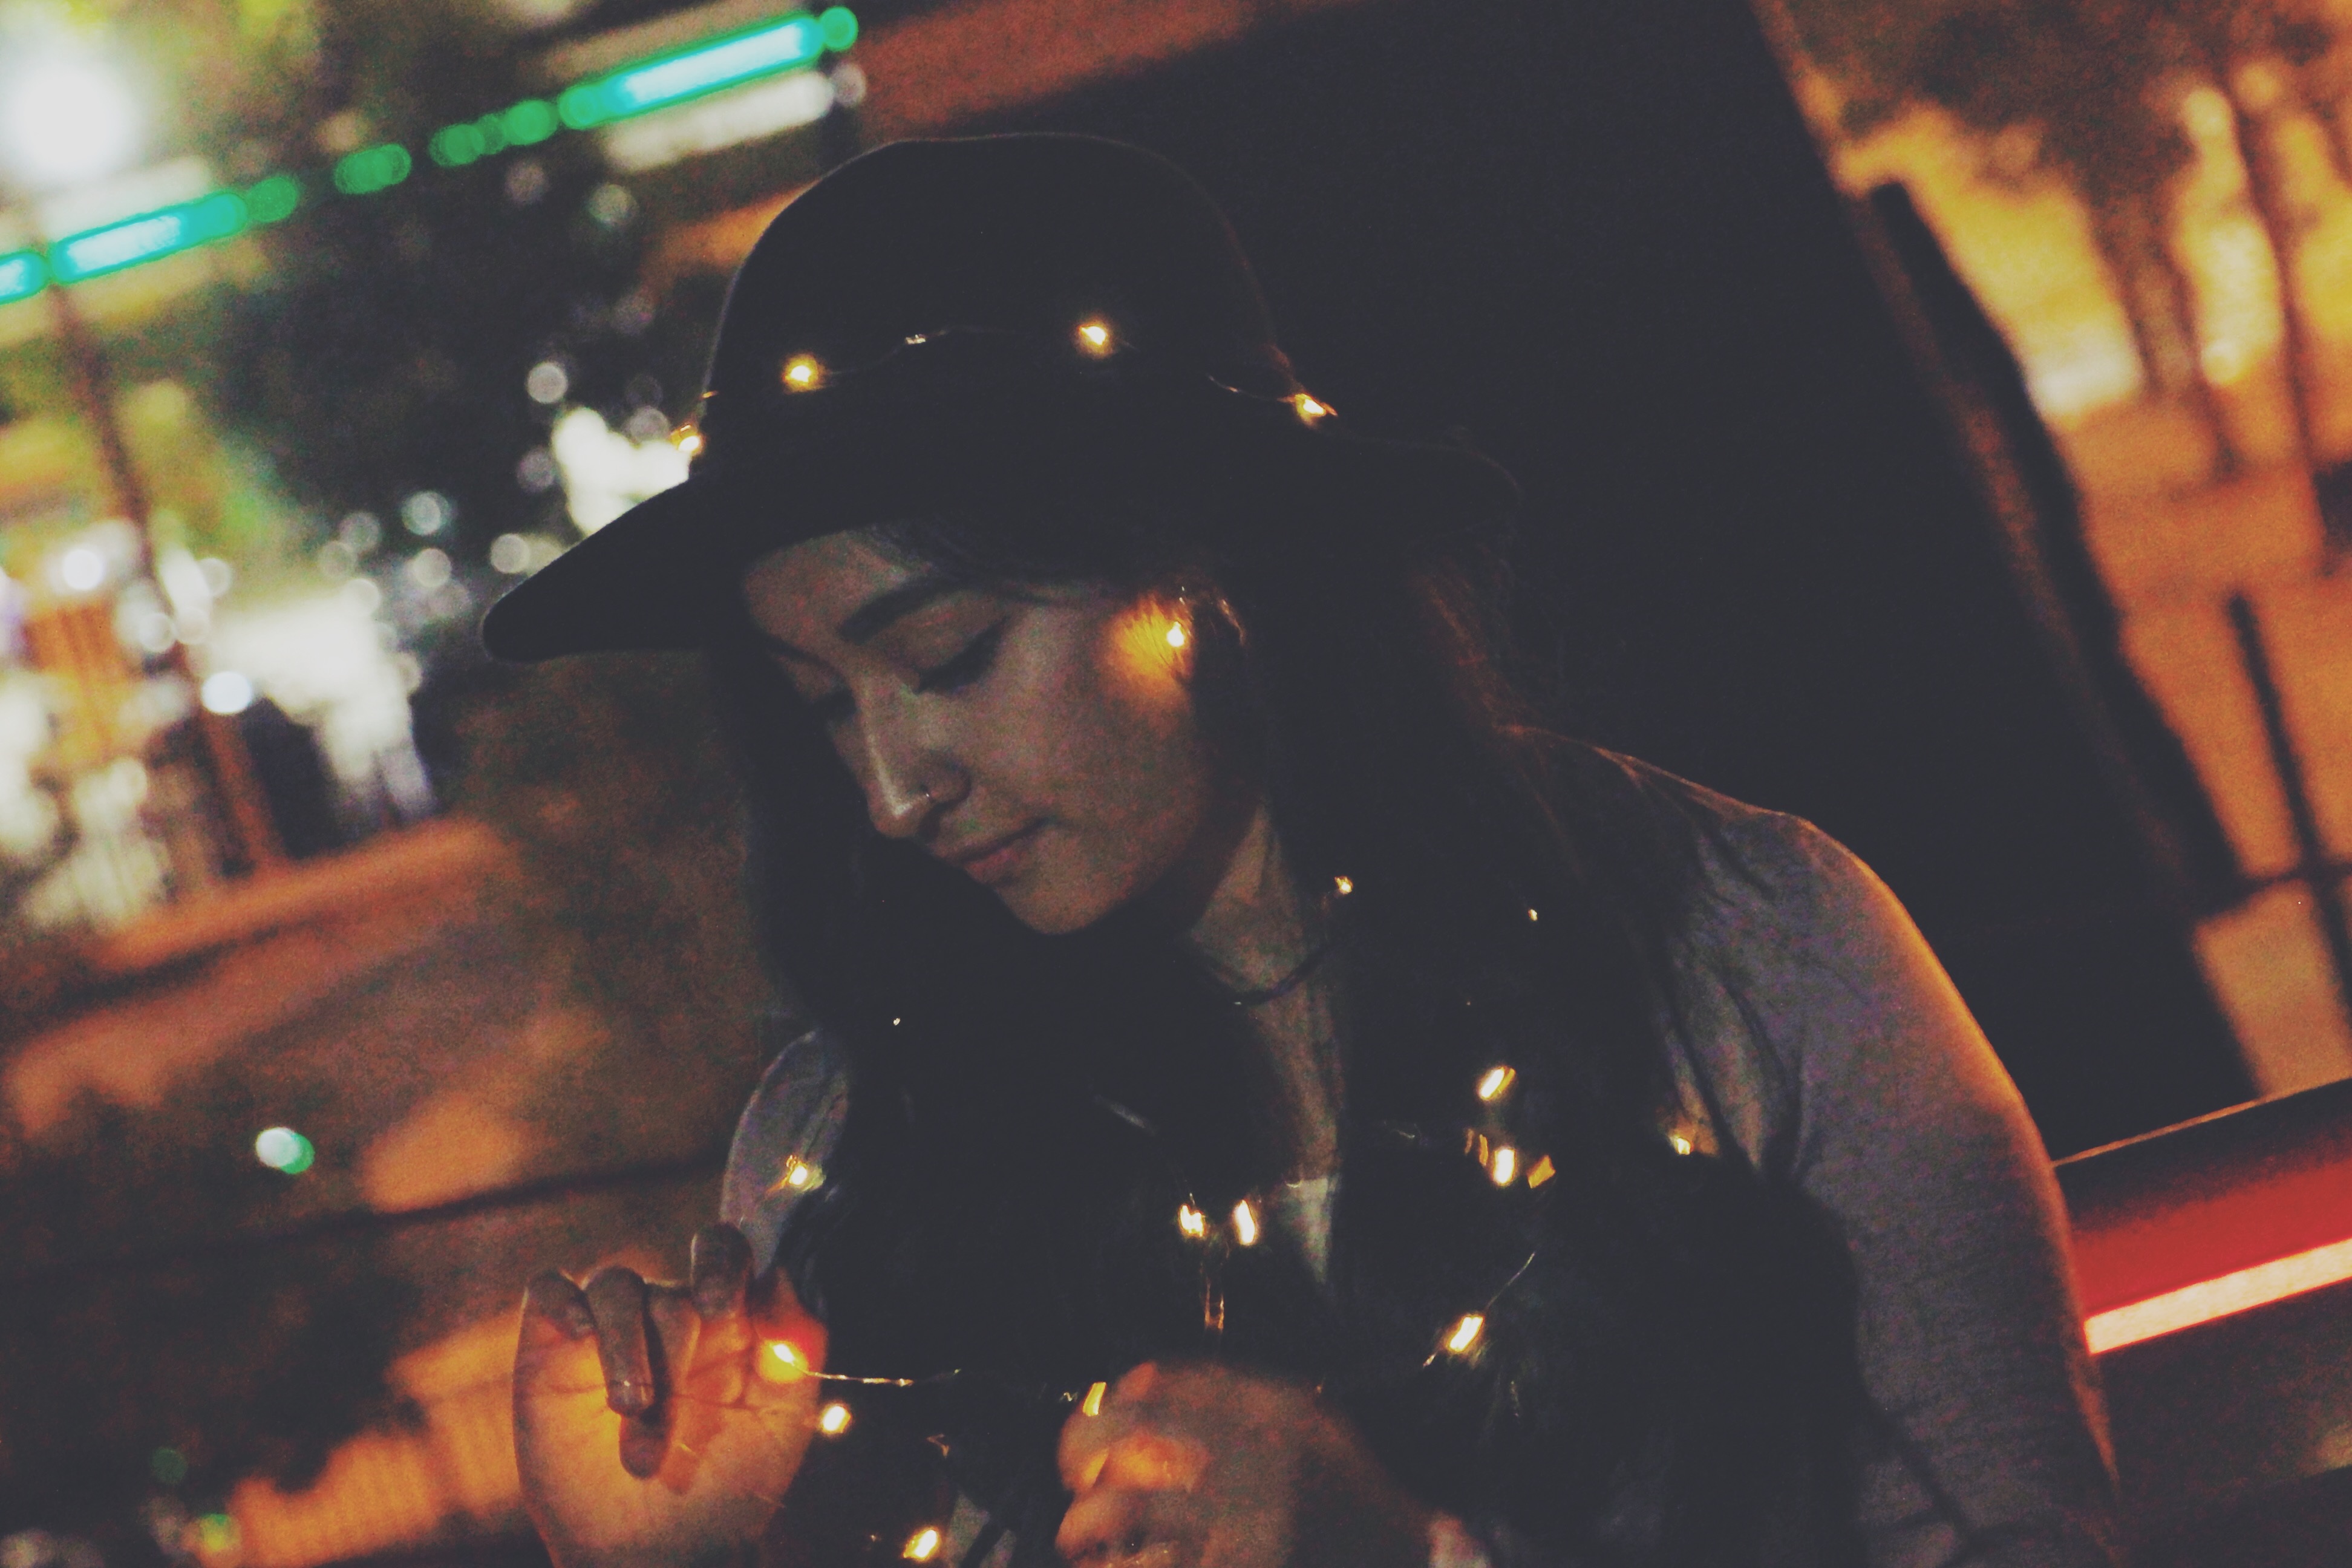
music, night, darkness